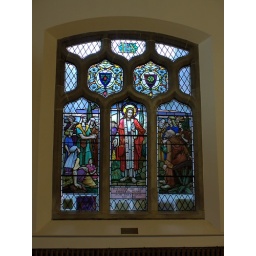
Stained glass windows in St. Luke's Methodist Church.